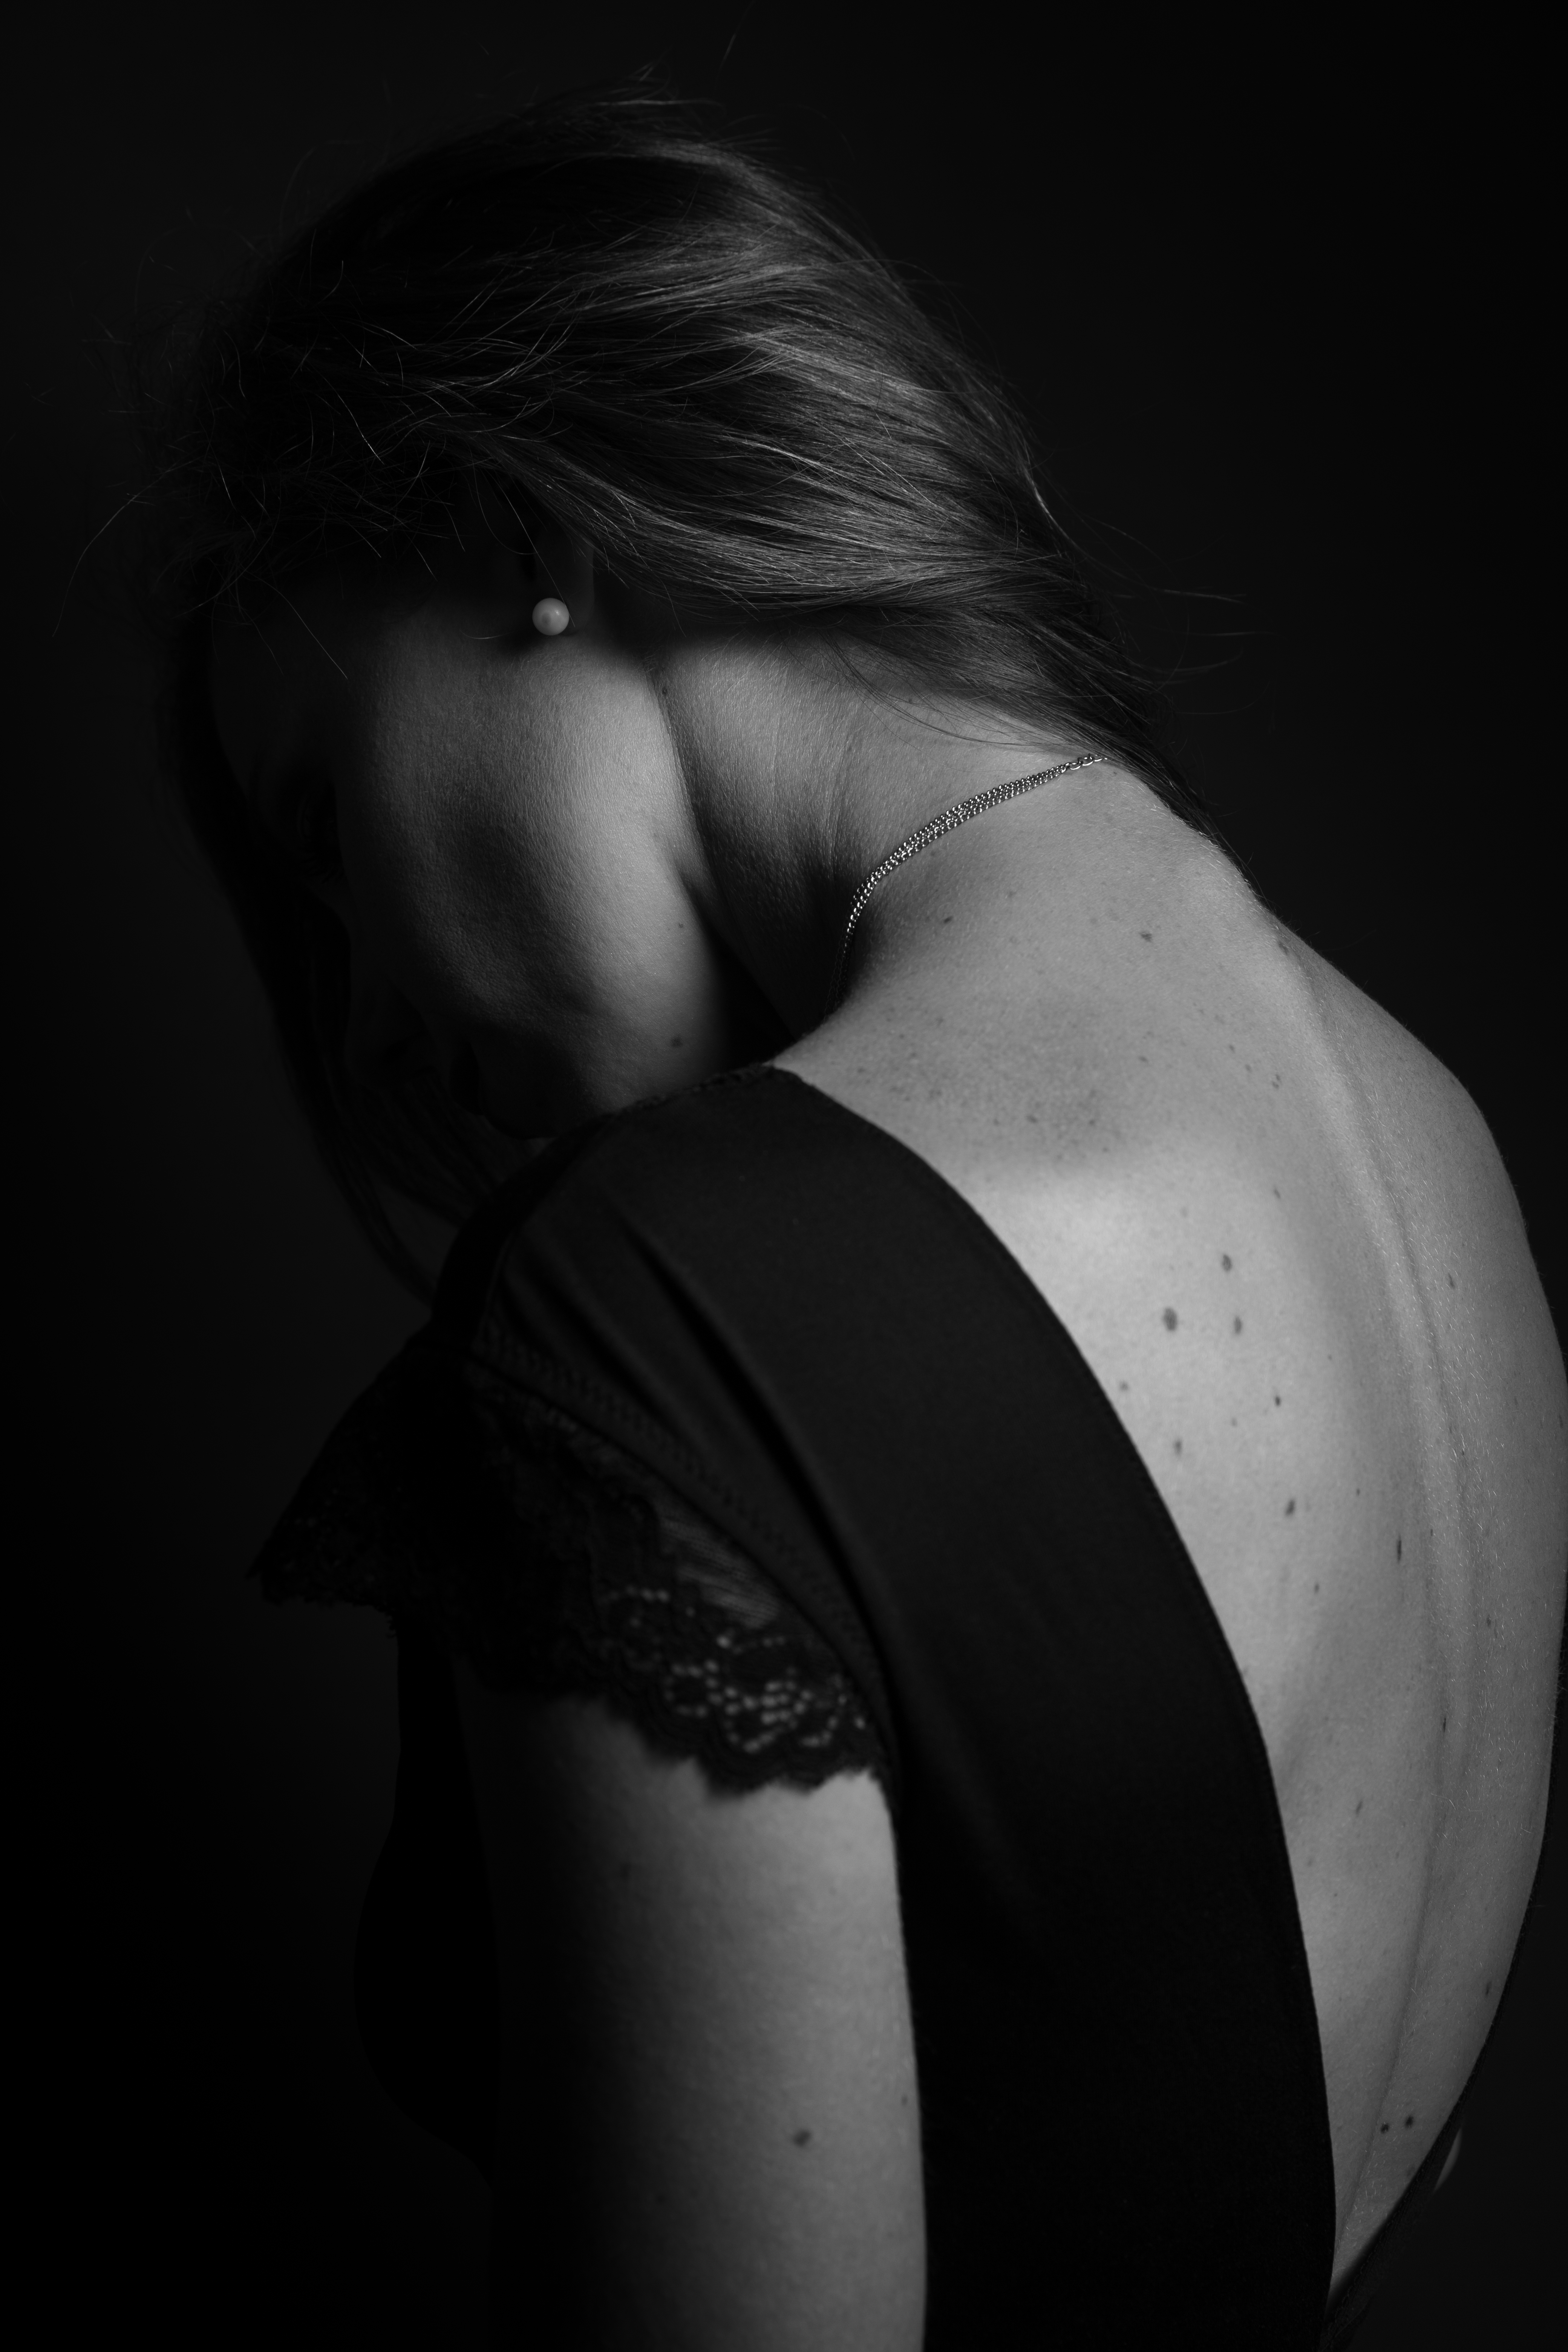
black and white, black, face, white, shoulder, monochrome photography, monochrome, beauty, skin, arm, darkness, joint, neck, lip, photography, eye, human body, mouth, flash photography, back, hand, elbow, photo shoot, portrait, stock photography, portrait photography, model, Colorfulness, style, Tints and shades, black hair, ear